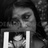
Emotion: sad